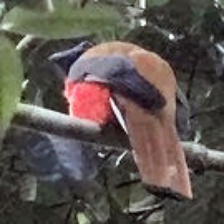
Species: RED NAPED TROGON
Scientific name: HARPACTES KASUMBA